Rugby union gameplay

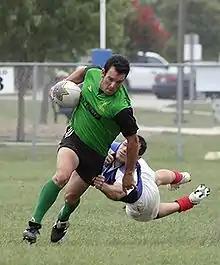
A player attempts a tackle

A player may tackle an opposing player who has the ball by bringing them to ground. Once tackled, a player must immediately release the ball, either by passing to a teammate or placing it on the ground, and the tackler must release them and move away. After the ball has been released by a tackled player, players from either side may try to take possession of the ball. Tacklers cannot tackle above the sternum (the neck and head are out of bounds), and the tackler has to attempt to wrap their arms around the player being tackled to complete the tackle. It is illegal to push, shoulder-charge, or to trip a player using feet or legs, but hands may be used (this being referred to as a tap-tackle or ankle-tap). Tackles that involve lifting a player and then forcing or dropping them to the ground head first (called a tip tackle or spear tackle) have been deemed particularly dangerous. A player performing this sort of tackle would typically be sent-off.